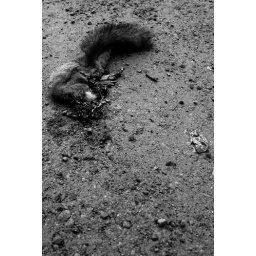
An unlucky red squirrel (&lt;i&gt;Sciurus vulgaris&lt;/i&gt;) run over by a car in Sipoonkorpi, a patchwork of older forests in southern Finland.